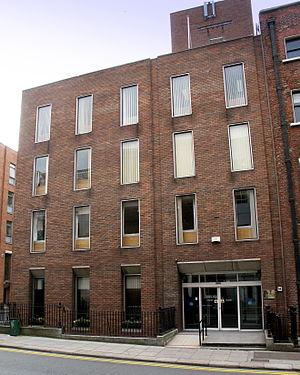
L'Air Accident Investigation Unit est l'organisme irlandais permanent chargé des enquêtes sur les accidents aériens en Irlande. L'AAIU a son siège au deuxième étage dans les bureaux du Department of Transport, Tourism and Sport, Leeson Lane, Dublin. L'AAIU a eu son siège dans le Transport House à Dublin.